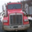
Label: truck